Leonid Pastur

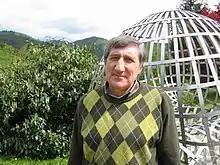
Leonid Pastur in 2004

Leonid Andreevich Pastur (born 21 August 1937) is a Ukrainian mathematical physicist and theoretical physicist, known in particular for contributions to random matrix theory, the spectral theory of random Schrödinger operators, statistical mechanics, and solid state physics (especially, the theory of disordered systems). Currently, he heads the Department of Theoretical Physics at the B Verkin Institute for Low Temperature Physics and Engineering in Kharkiv and a professor and senior research fellow at the Department of Mathematics, King's College London.